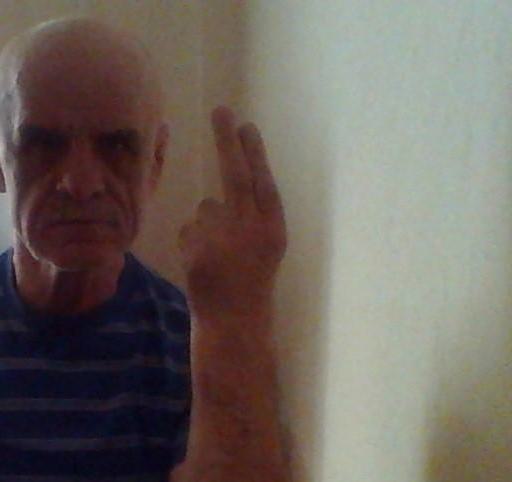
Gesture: two_up_inverted